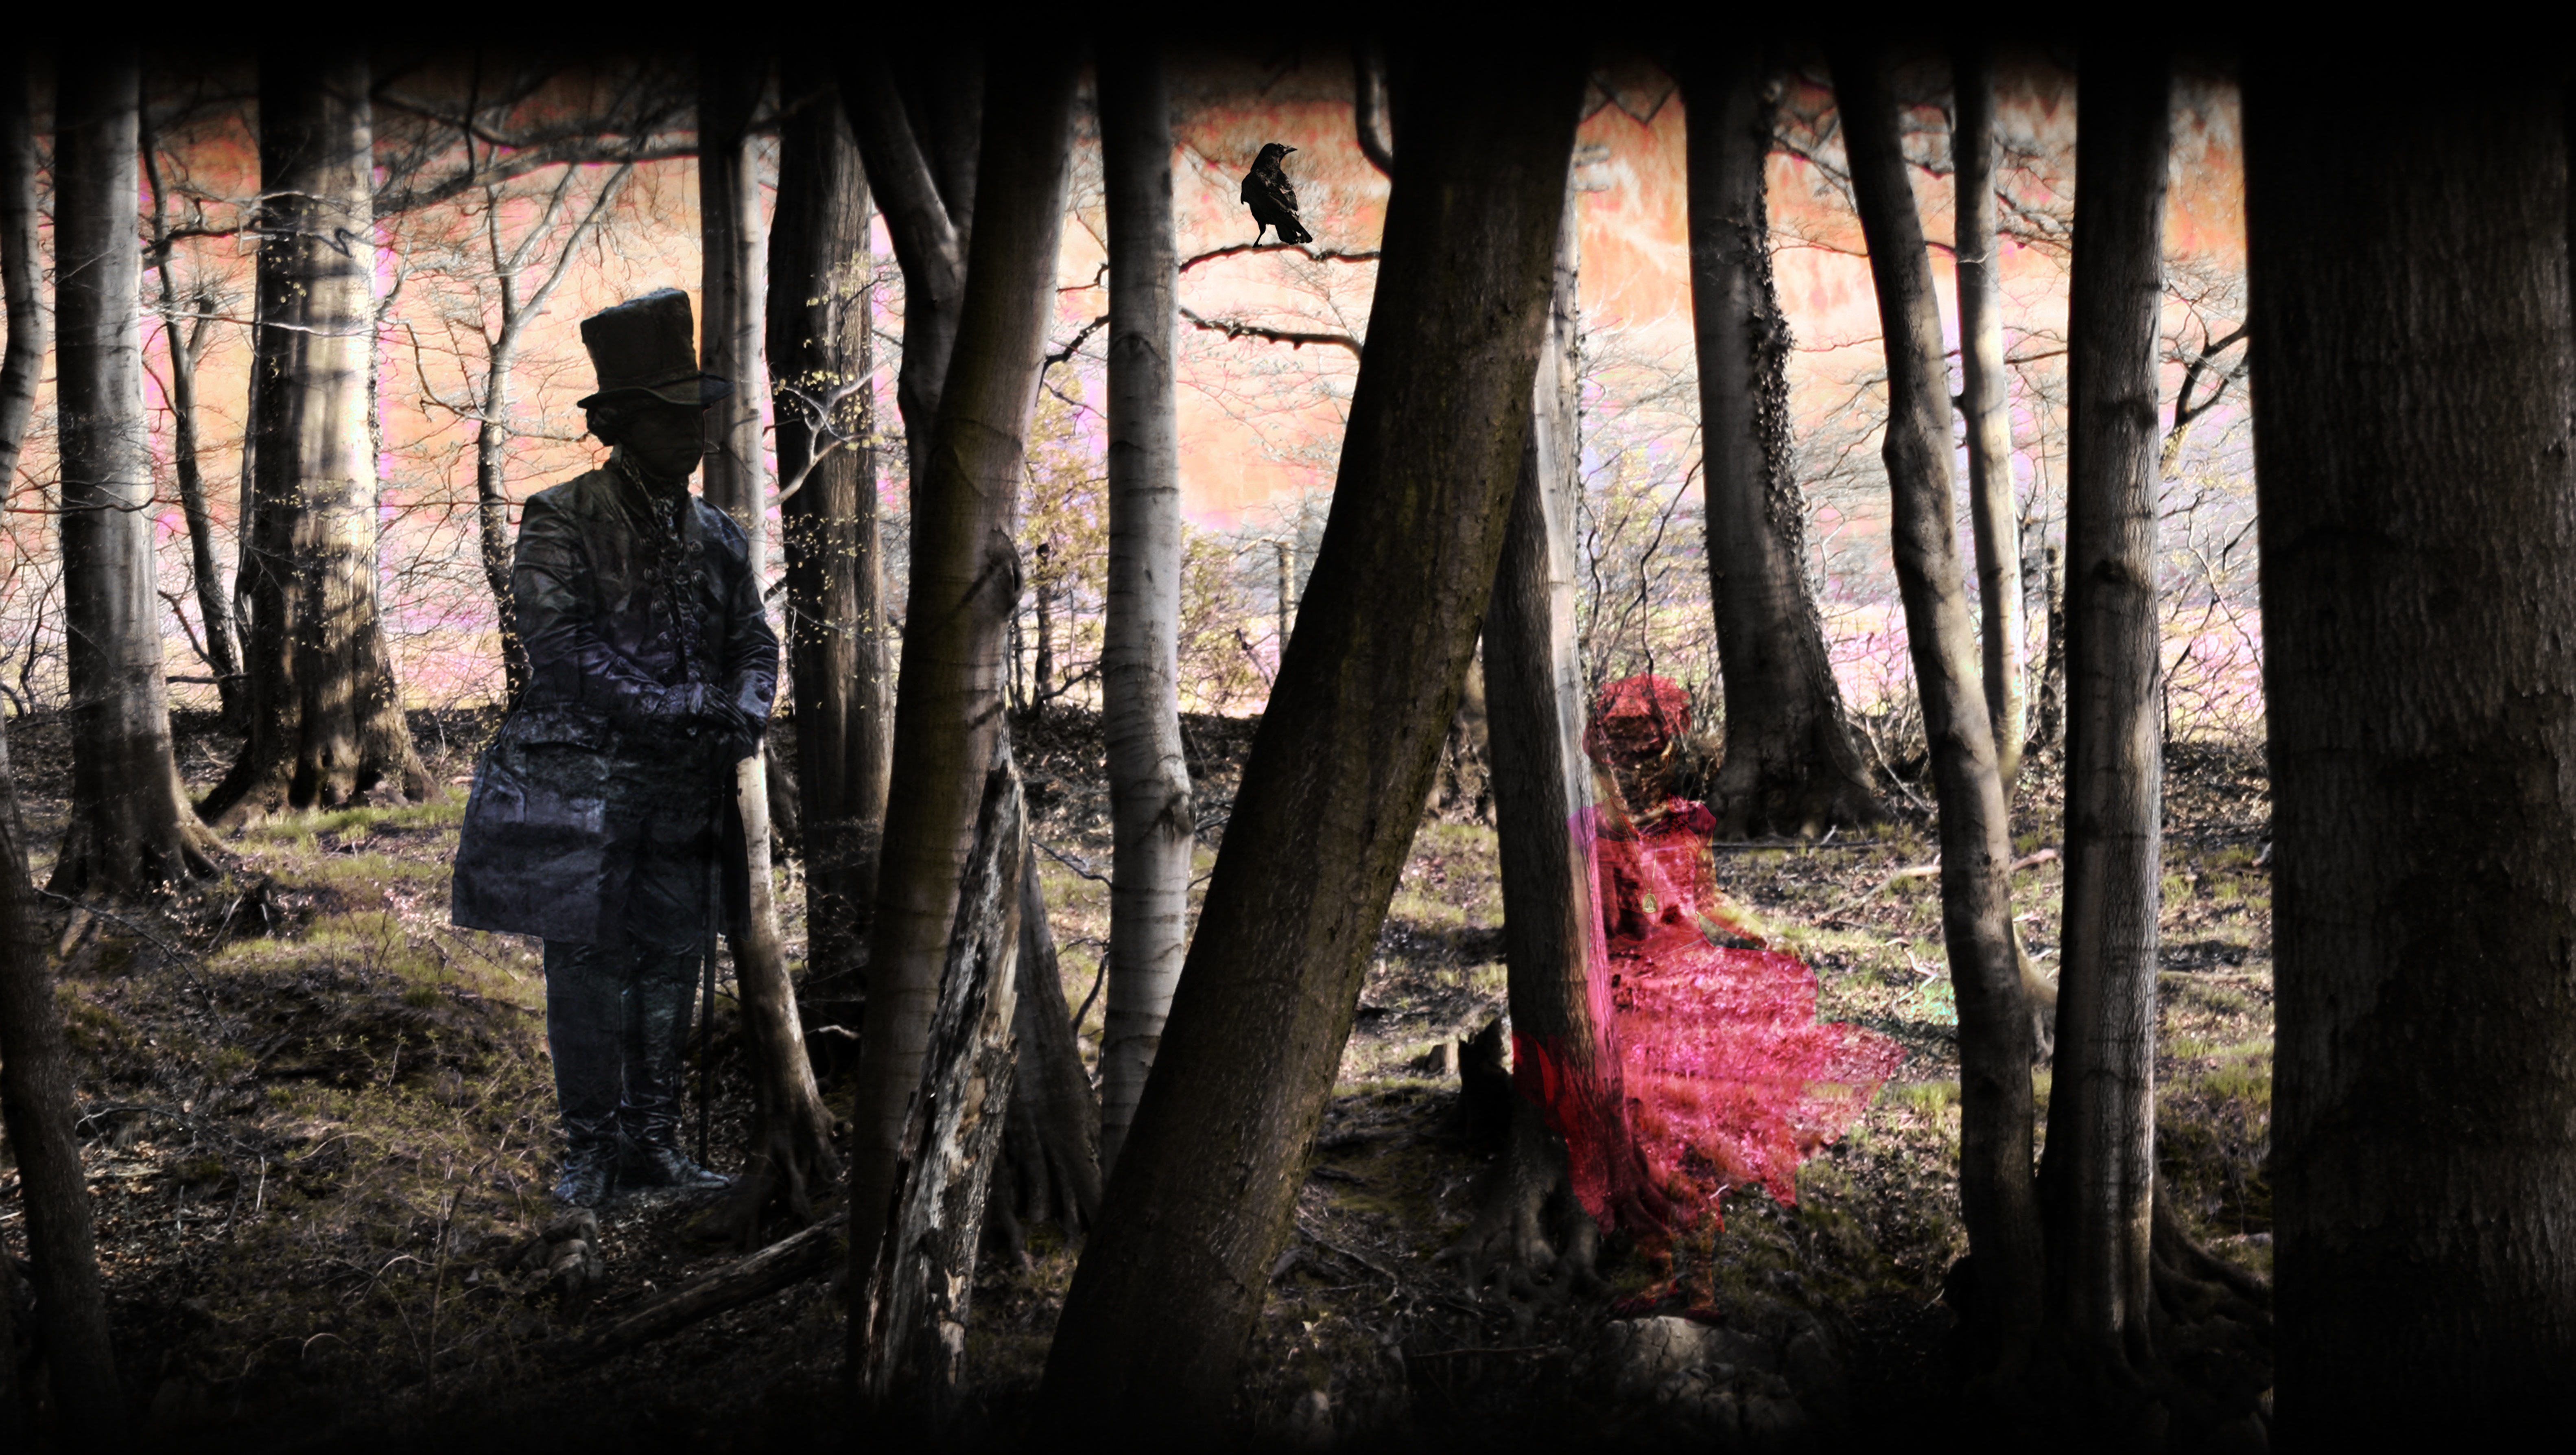
man, tree, nature, forest, girl, sunlight, mystical, color, autumn, darkness, season, trees, fear, temple, photograph, creepy, ghost, composing, ghosts, woodland, habitat, appearance, forest spirit, natural environment, woody plant, shivers, forest spirits